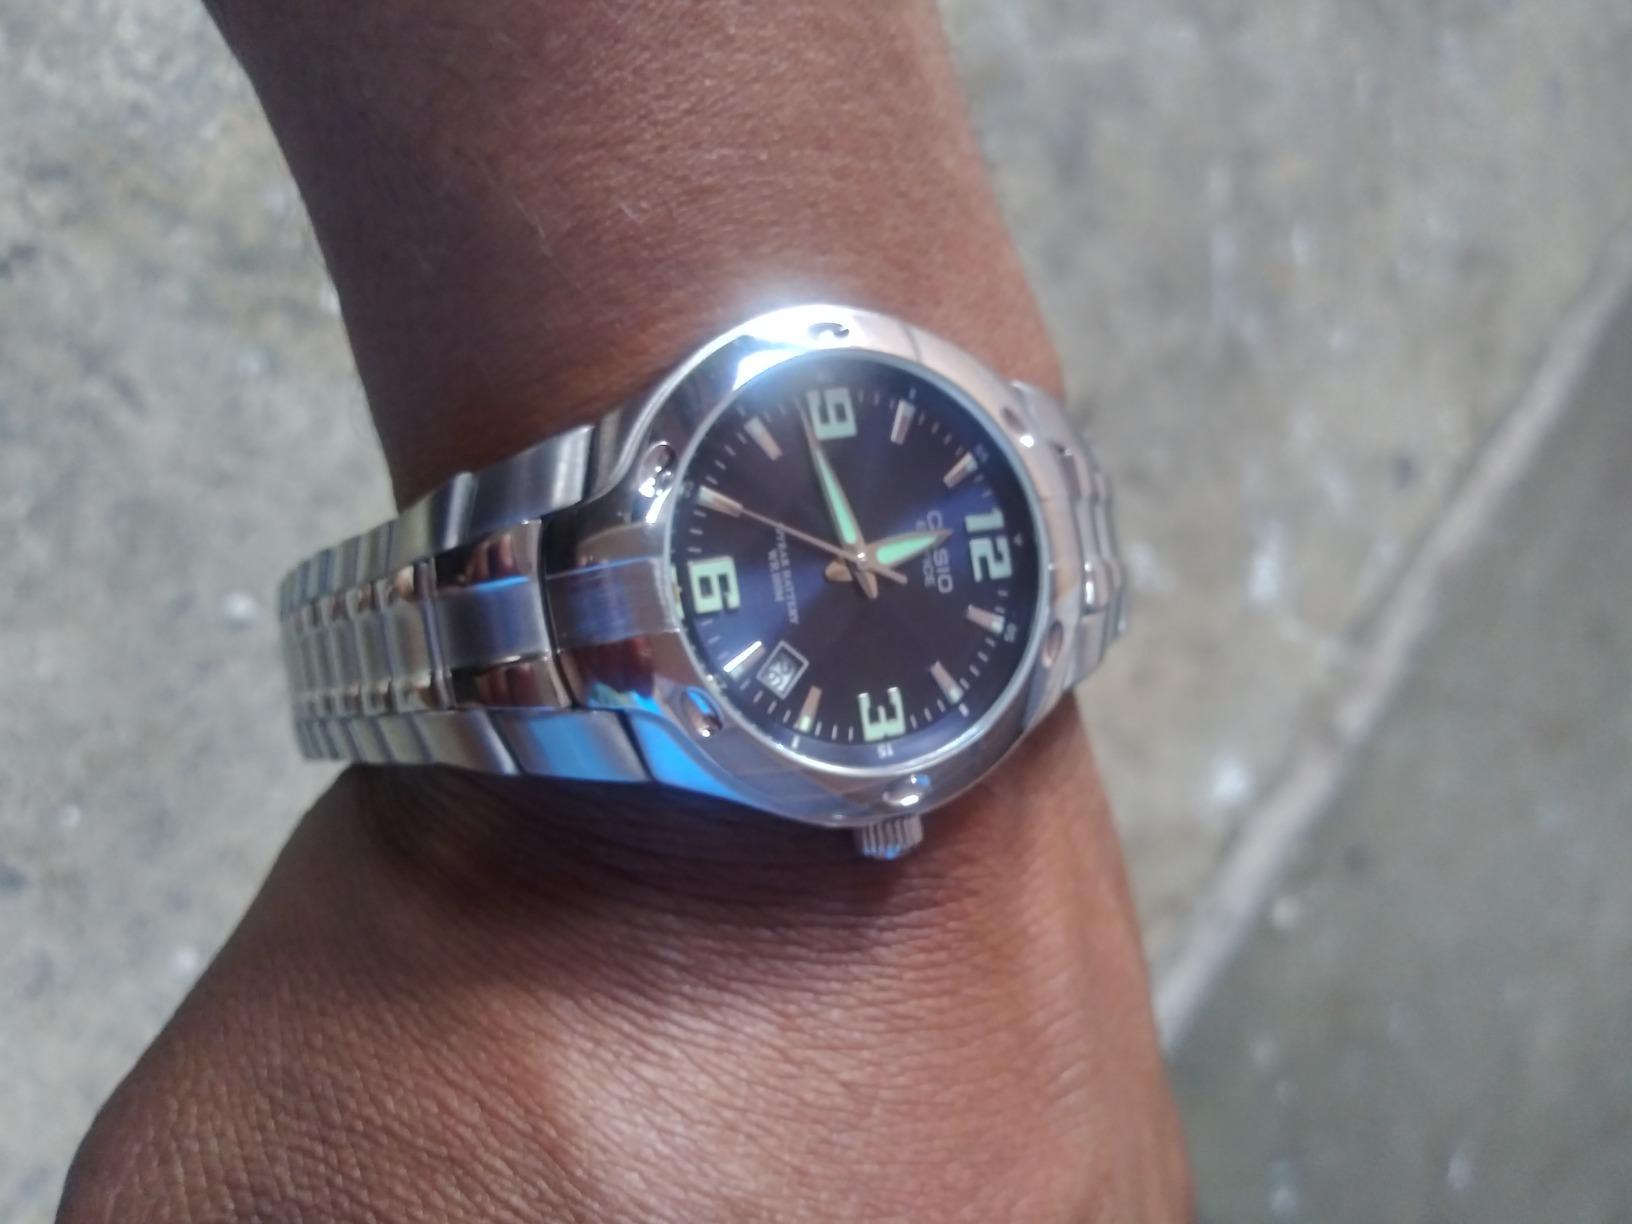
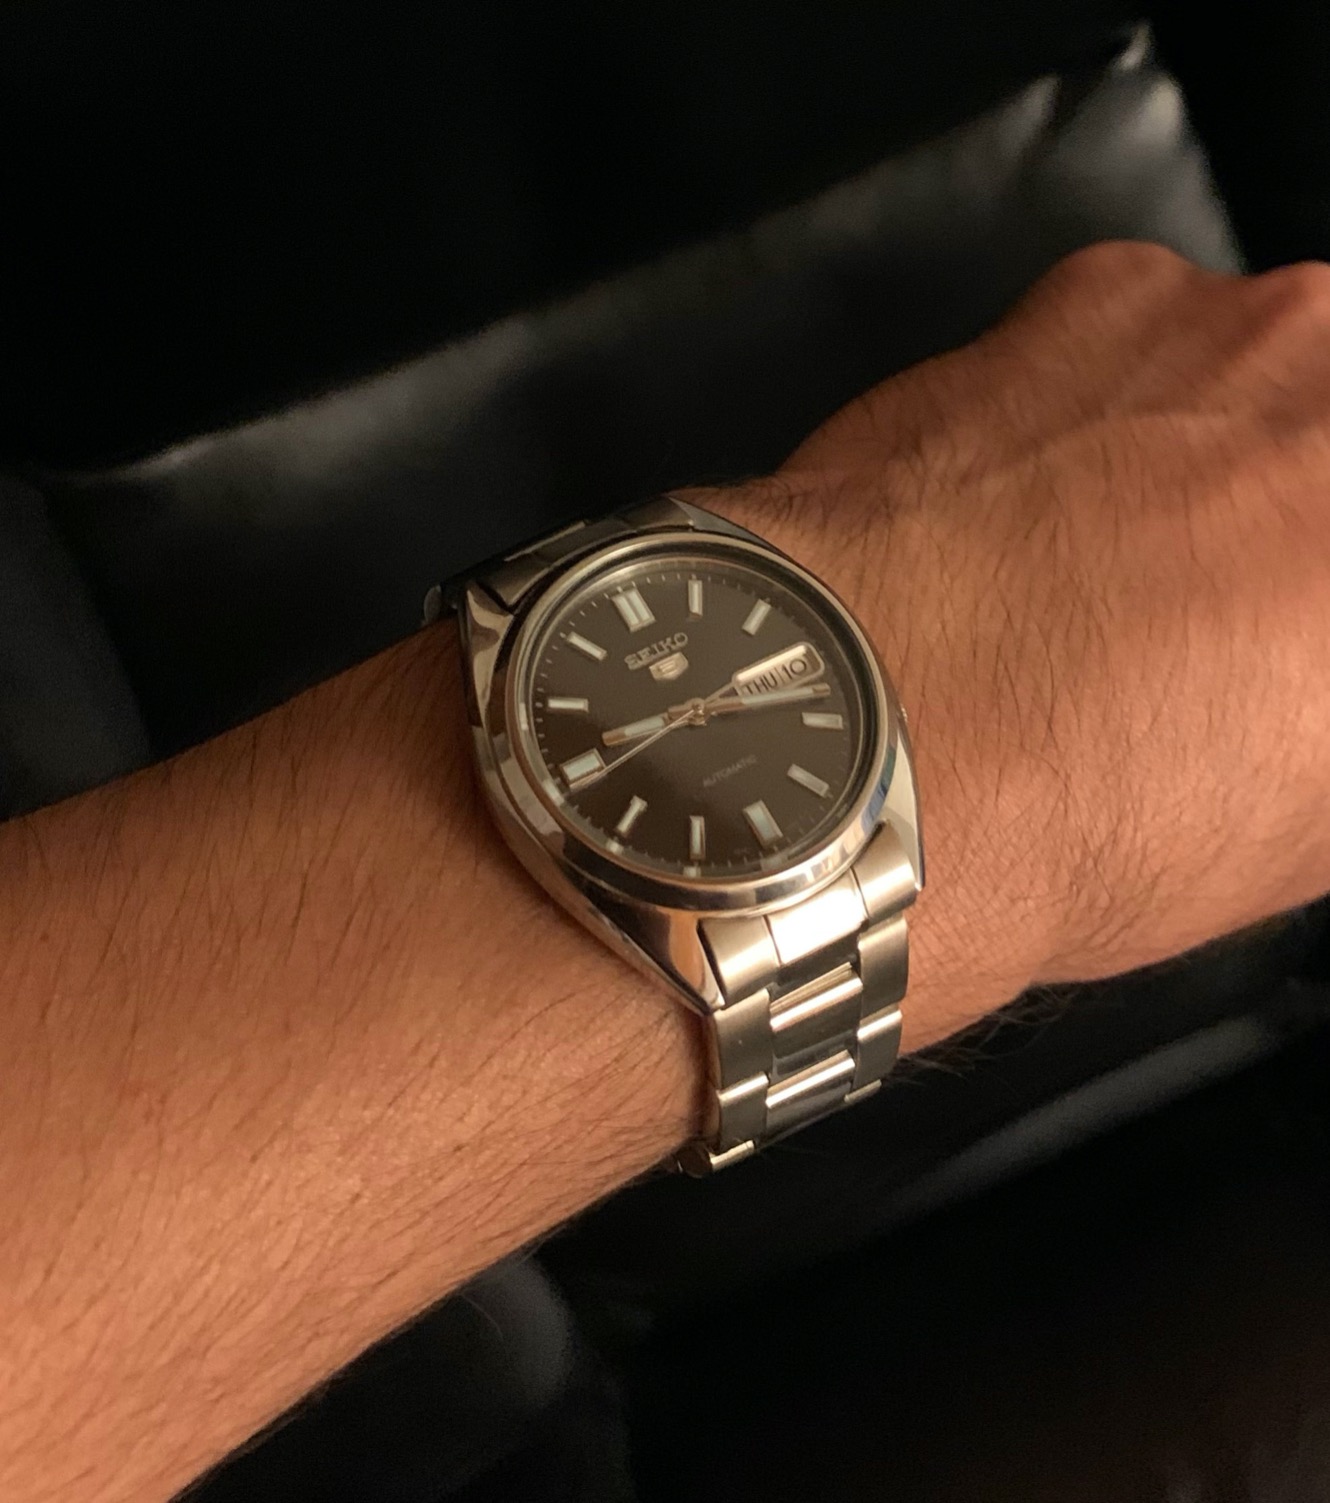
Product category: accessories_watch
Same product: no